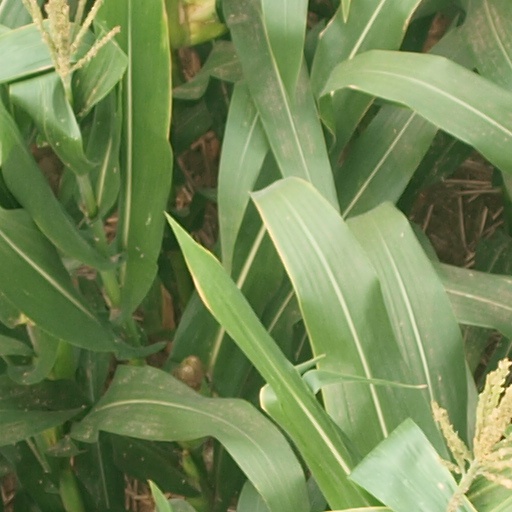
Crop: maize; corn